Writing implement

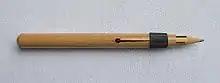
A wooden pencil extender.

Other implements indirectly associated with writing include erasers for pen and pencil, pencil sharpeners, pencil extenders, inkwells, blotter paper, and rulers and related drawing instruments. Pounce pots were a precursor of blotting paper, being a dispenser for powdery material for drying the paper. Stencils can be used to create standardised letters, patterns or signatures. There are also pencil sharpeners that can exclusively be used with wooden pencils.